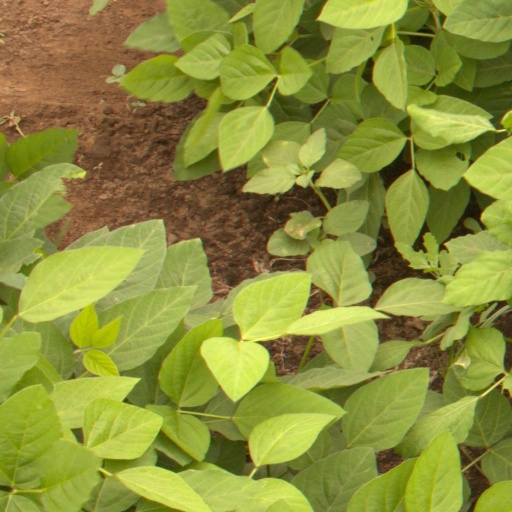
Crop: soybean